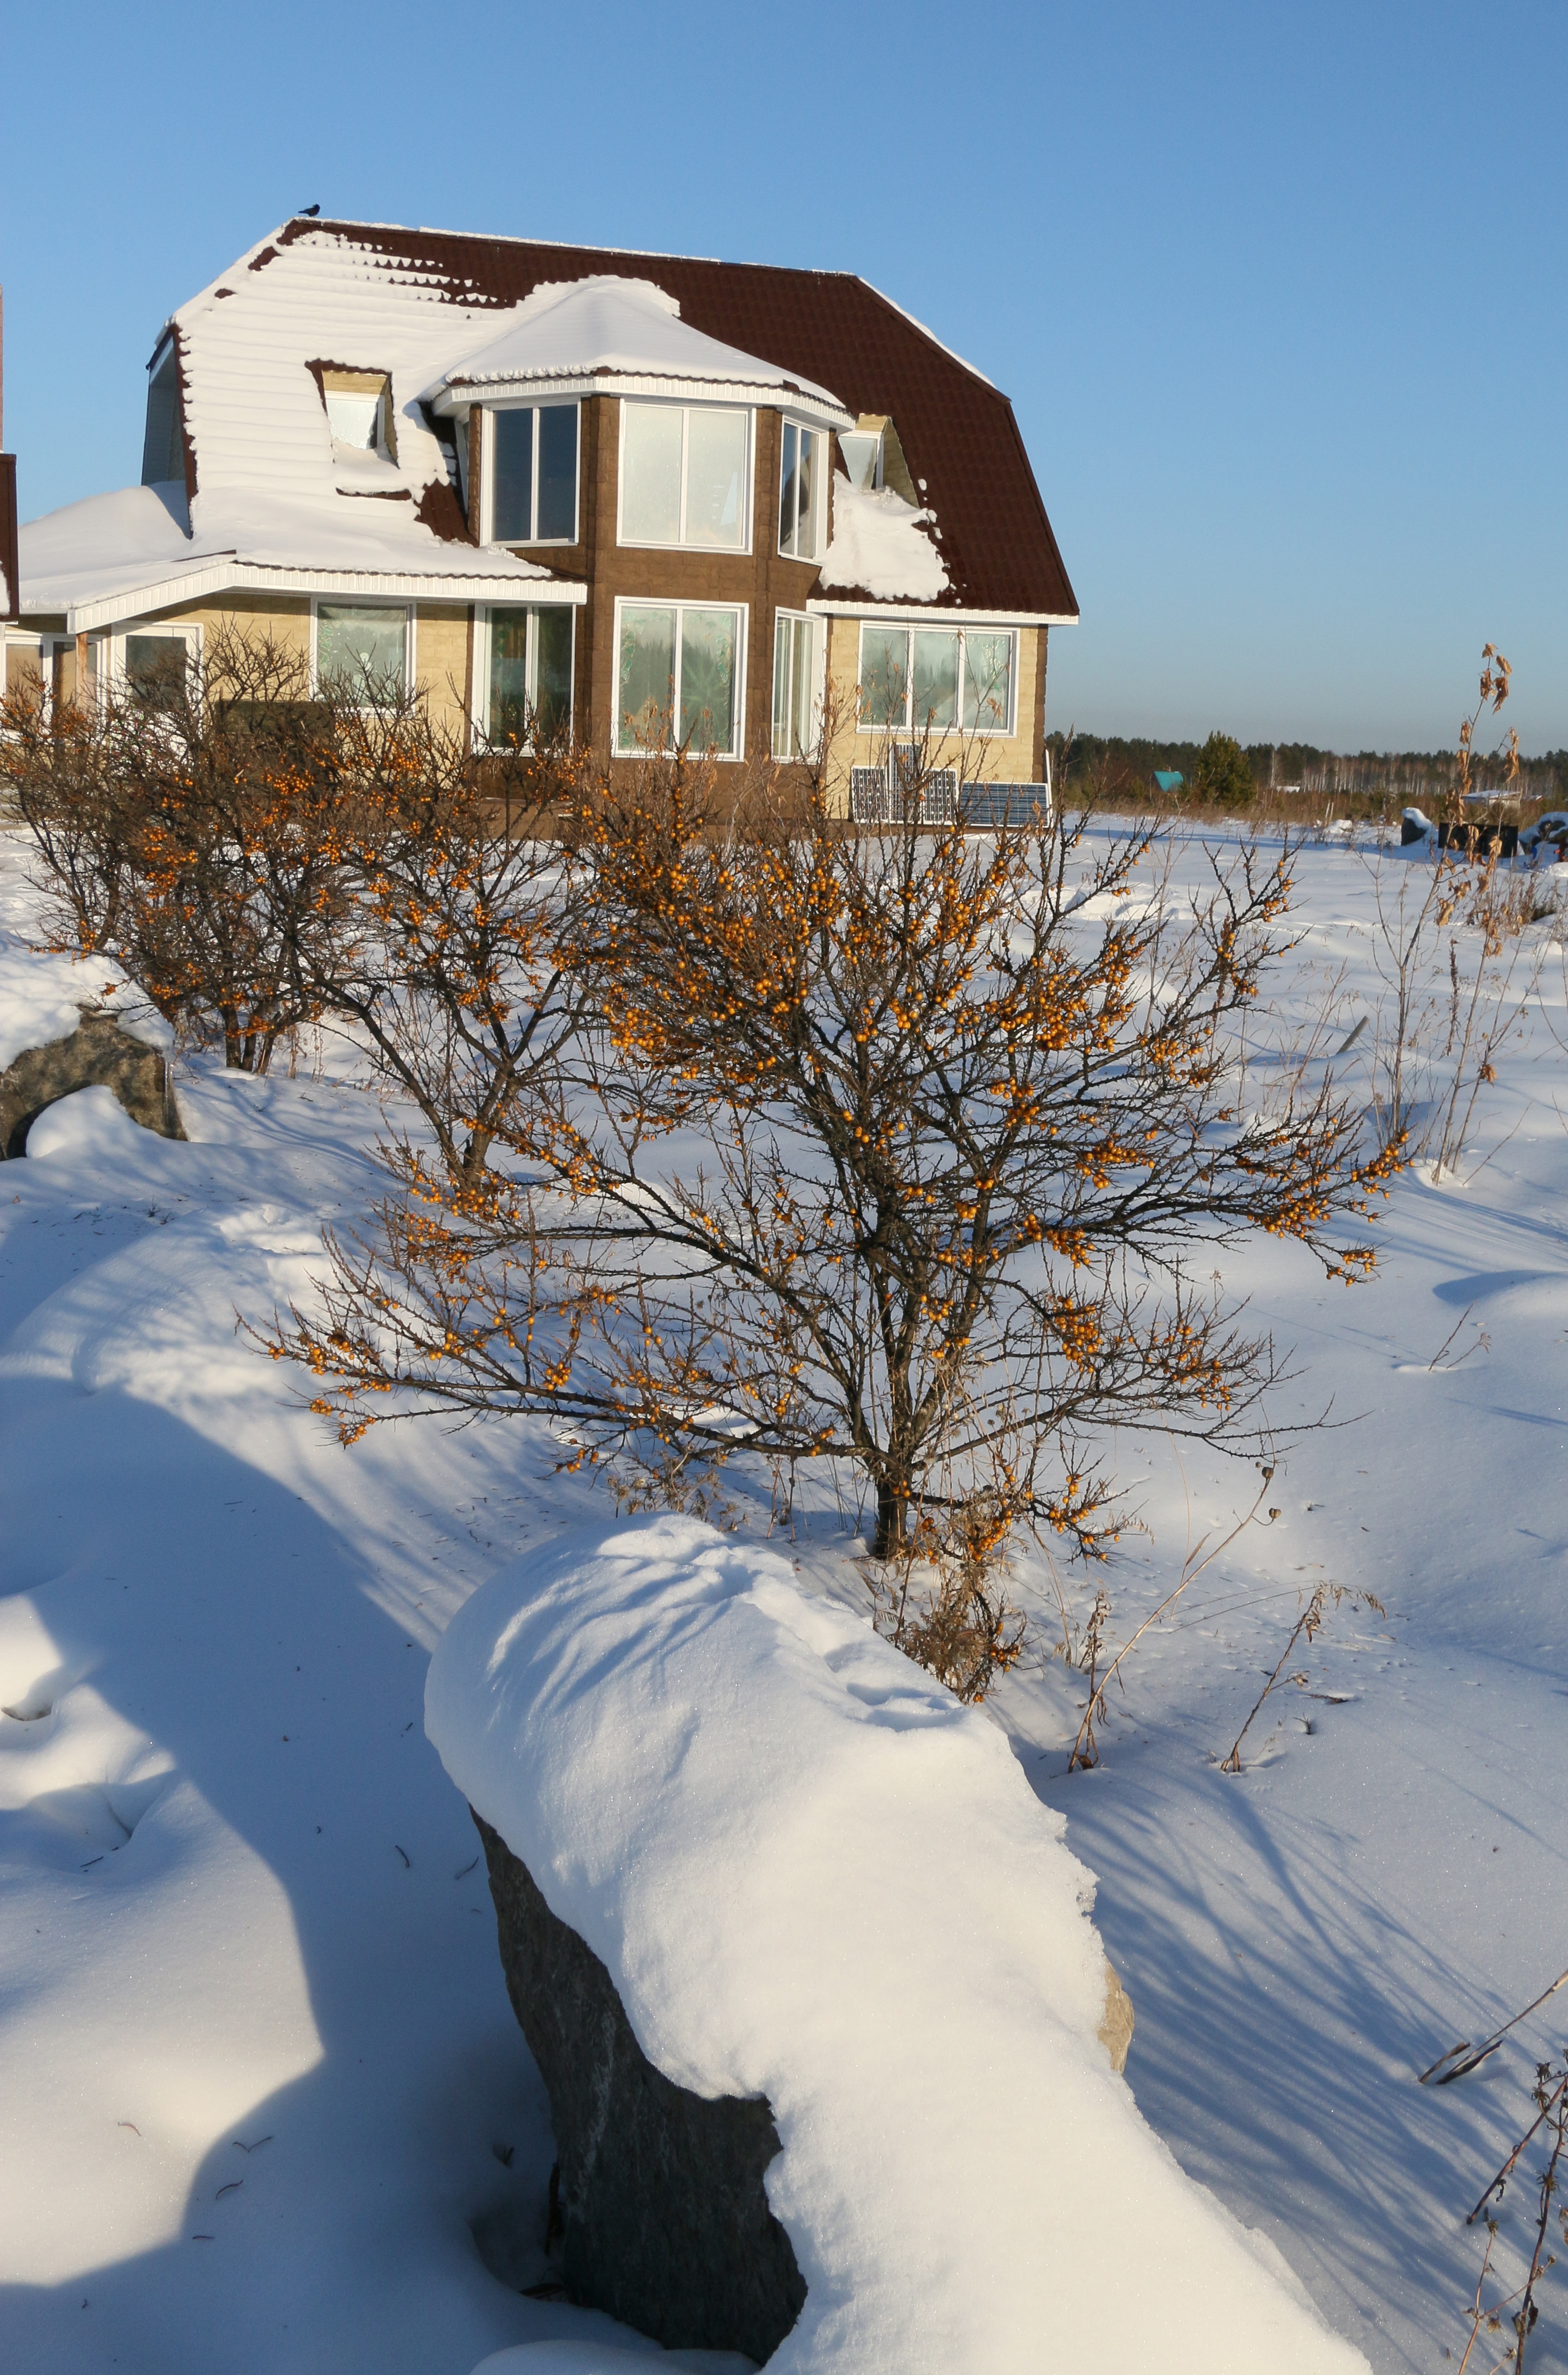
snow, winter, sun, house, ice, weather, season, day, story, freezing